2004 Euro Beach Soccer League

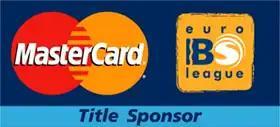
In 2004, BSWW rebranded the competition from the "European Pro Beach Soccer League" to the Euro Beach Soccer League. With the "Pro" dropped from the title and European shortened to "Euro", this prompted the design of a new logo to reflect the new title. Mastercard became lead sponsors in 2004 and as such their logo was also included in the wider design. This holistic logo was used until its last use in 2006.

The 2004 Euro Beach Soccer League, was the seventh edition of the Euro Beach Soccer League (EBSL), originally known as the "European Pro Beach Soccer League", the premier beach soccer competition contested between European men's national teams, occurring annually since its establishment in 1998. The league was organised by Beach Soccer Worldwide (BSWW) between July 2 and September 5, 2004 in ten different nations across Europe.